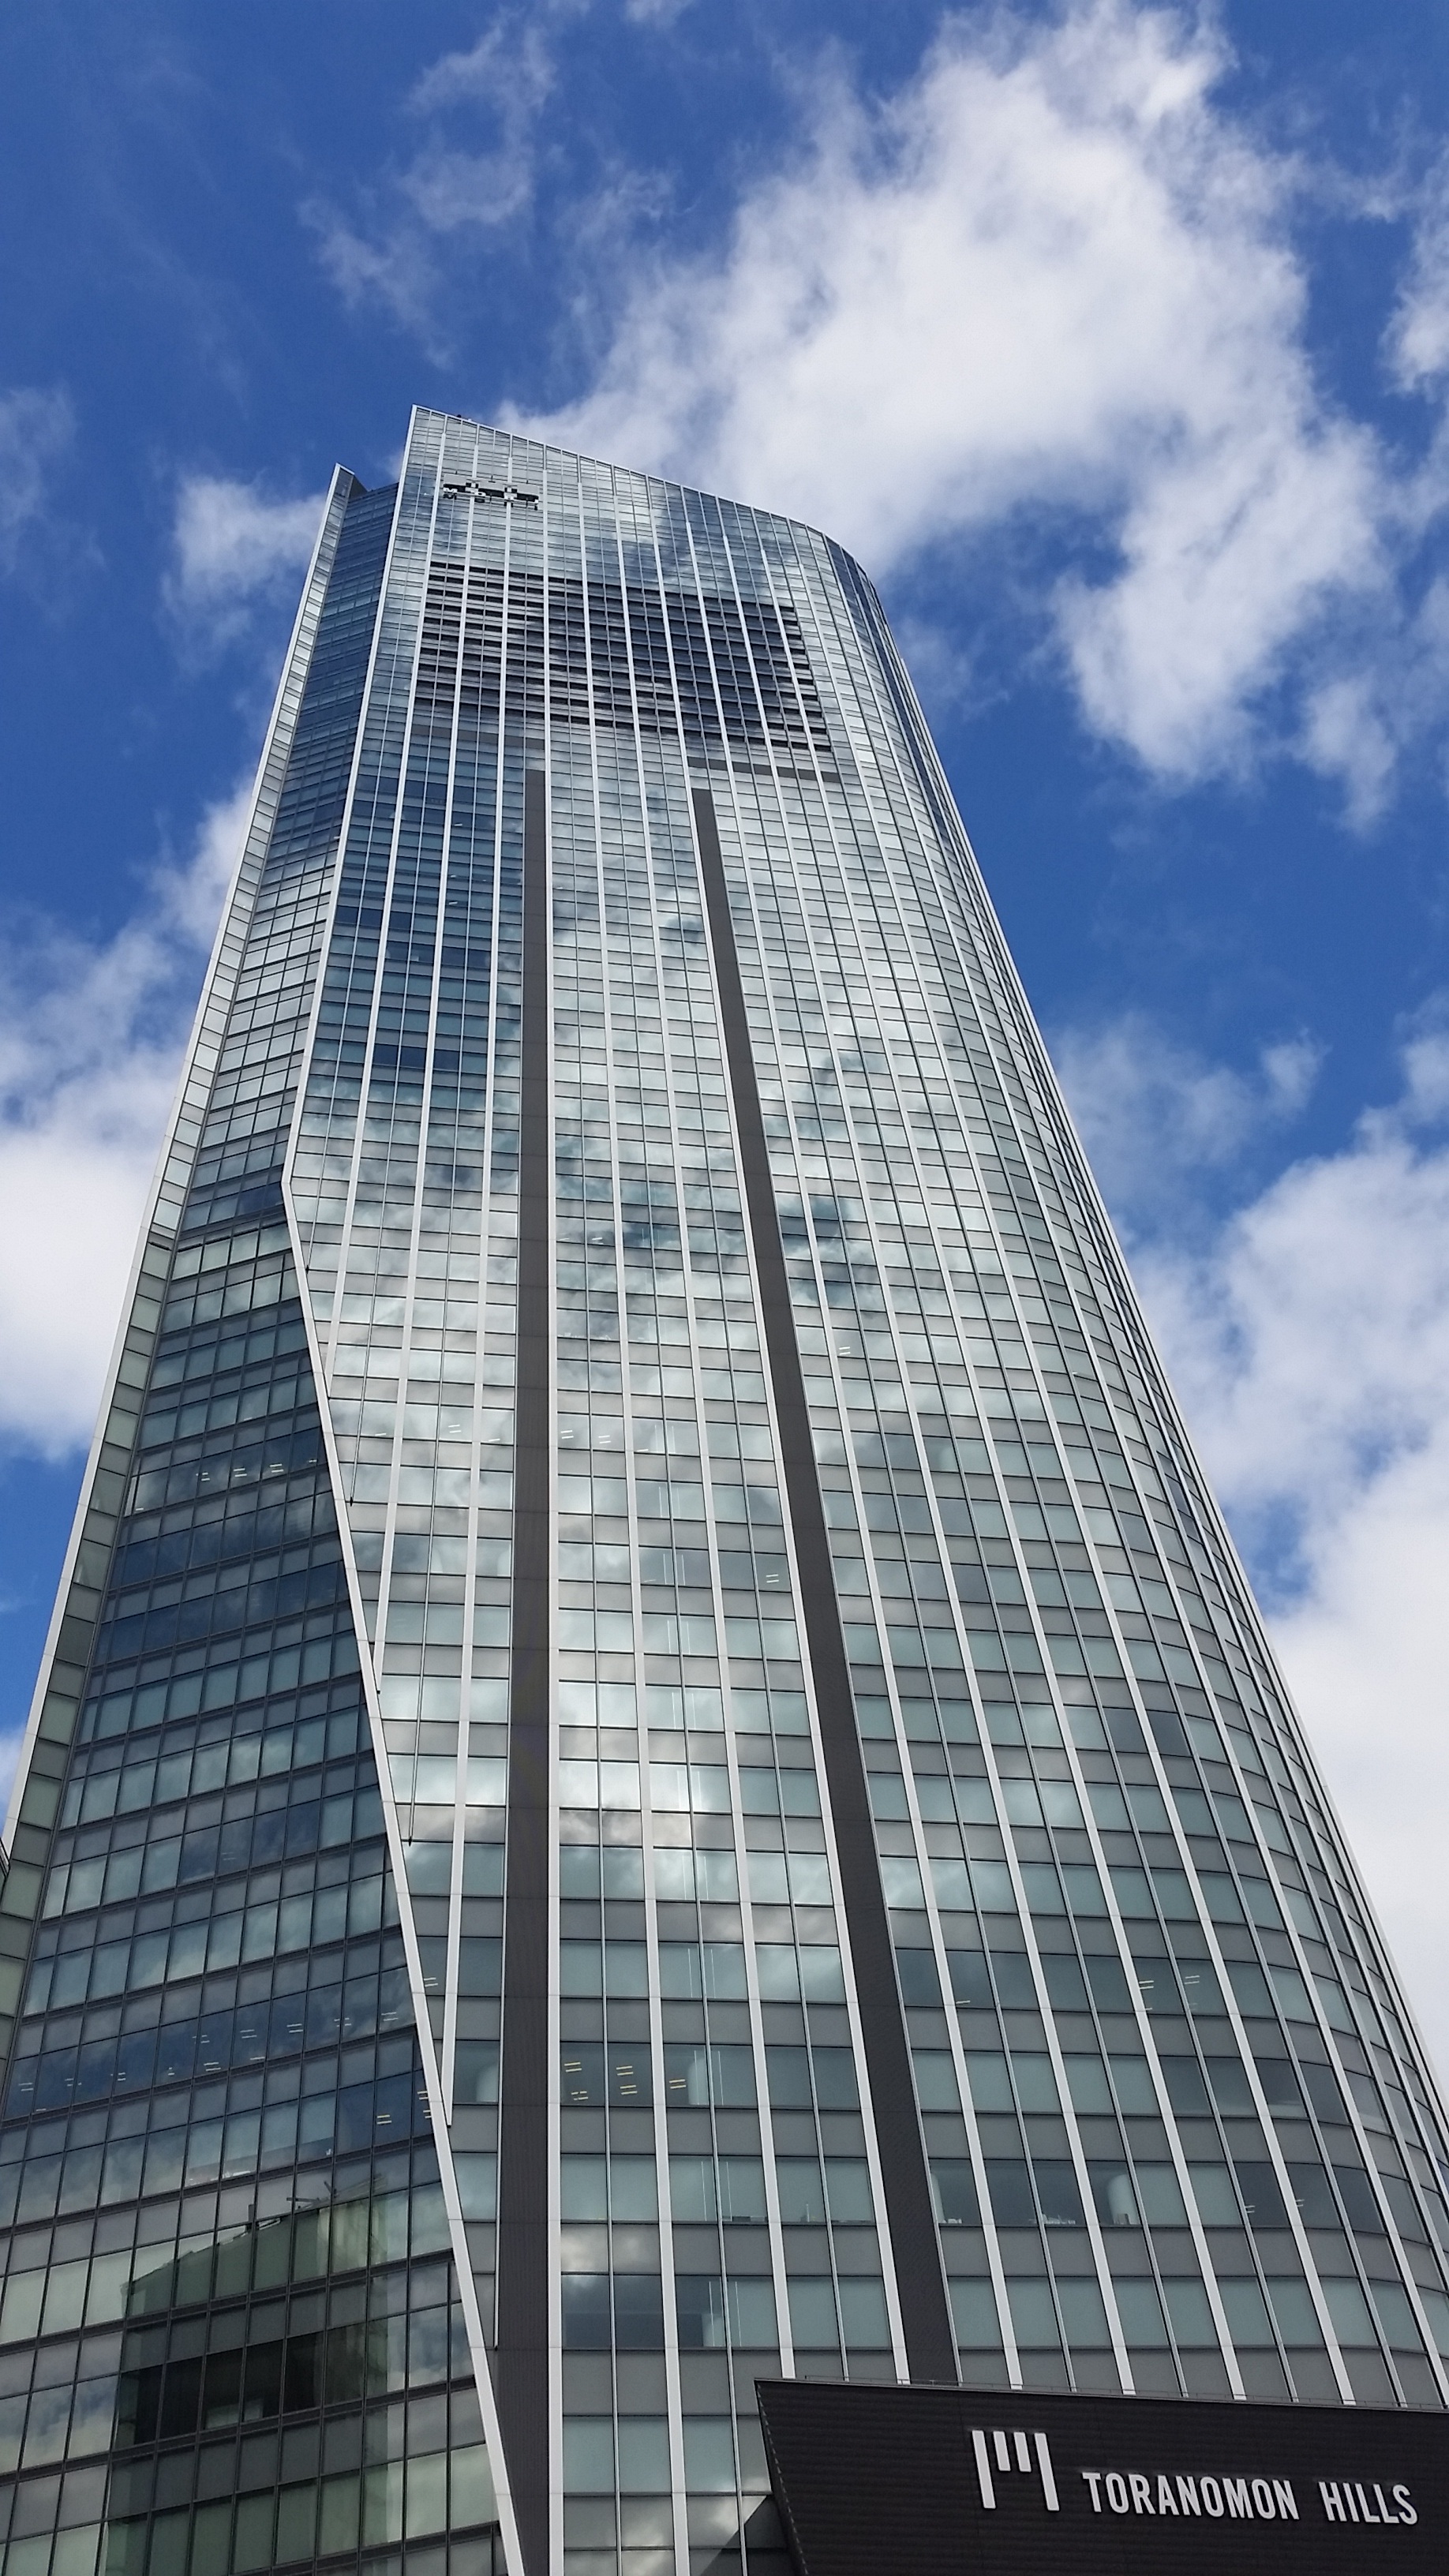
architecture, sky, building, skyscraper, downtown, reflection, tower, landmark, facade, blue, japan, tower block, clouds, tokyo, headquarters, condominium, toranomon hills, metropolitan area